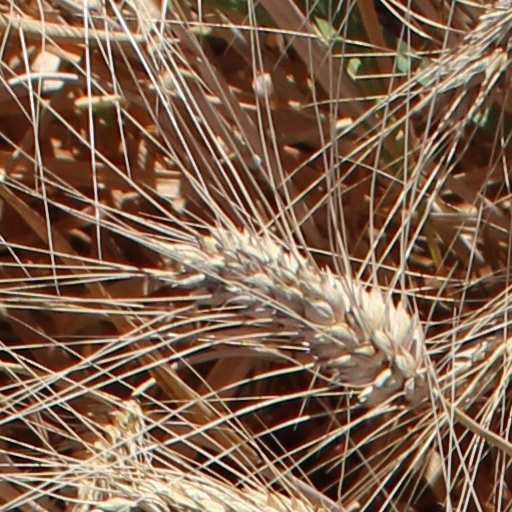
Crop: wheat